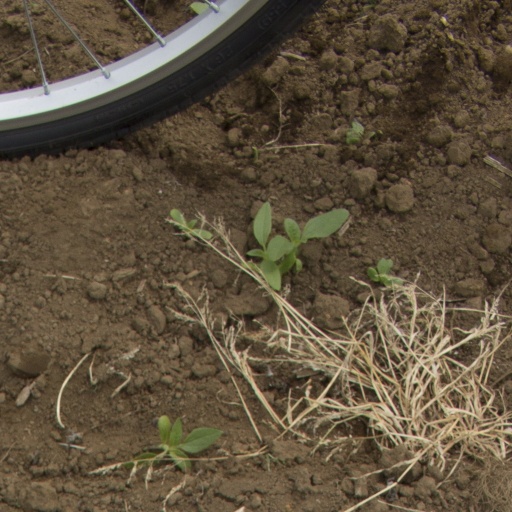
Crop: Jerusalem artichoke